Human

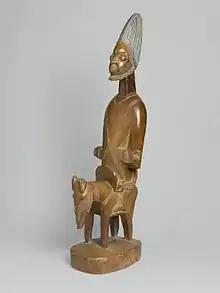
Shango, the Orisha of fire, lightning, and thunder, in the Yoruba religion, depicted on horseback

Stone tools were used by proto-humans at least 2.5 million years ago. The use and manufacture of tools has been put forward as the ability that defines humans more than anything else and has historically been seen as an important evolutionary step. The technology became much more sophisticated about 1.8 million years ago, with the controlled use of fire beginning around 1 million years ago. The wheel and wheeled vehicles appeared simultaneously in several regions some time in the fourth millennium BC. The development of more complex tools and technologies allowed land to be cultivated and animals to be domesticated, thus proving essential in the development of agriculturewhat is known as the Neolithic Revolution.